Noise by Numbers

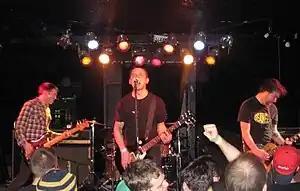
Noise by Numbers live in Chicago in 2011

Noise by Numbers is an American pop punk band featuring Dan Schafer (Screeching Weasel, the Queers, the Methadones, Sludgeworth), Jeff Dean (The Bomb, All Eyes West, Four Star Alarm, The Story So Far, Dead Ending), Rick Uncapher (Textbook, Dan Vapid and the Cheats, Woolworthy), and Jimmy Lucido (Nightmare Air). Their sound has been described as reminiscent of Hüsker Dü, the Replacements, Dinosaur Jr., Naked Raygun and the Effigies.